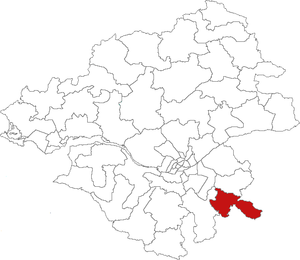
Localisation du canton de Clisson sur la carte de la Loire-Atlantique (France)
Le canton de Clisson est un canton français, situé dans le département de la Loire-Atlantique. À la suite du redécoupage cantonal de 2014, les limites territoriales du canton sont remaniées. Le nombre de communes du canton passe de 7 à 12.